Fabio Fognini

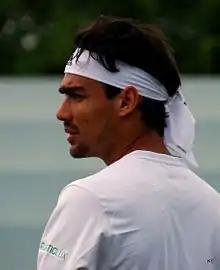
Fognini in 2014 Wimbledon

After numerous ATP semi-final appearances, Fognini finally reached his first career final at Bucharest in April 2012, ousting fifth seed Marcos Baghdatis and sixth seed Andreas Seppi along the way. He finished runner-up to top seed Gilles Simon.